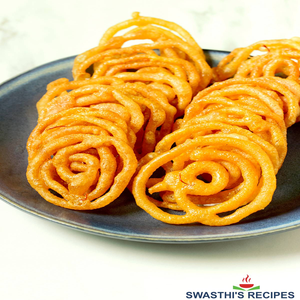
Dish: jalebi